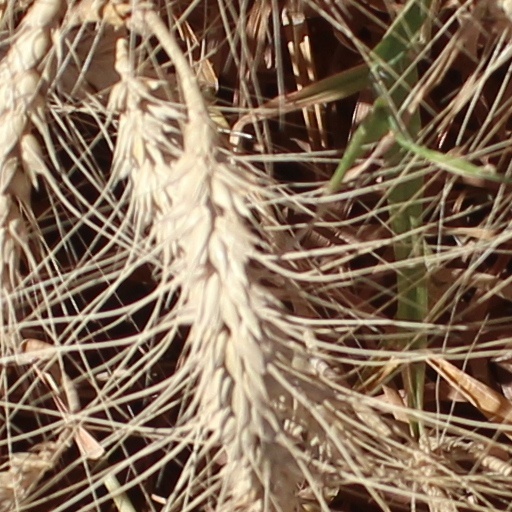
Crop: wheat